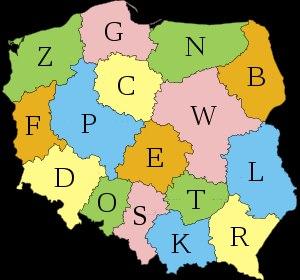
Une plaque d'immatriculation polonaise est un dispositif permettant l'identification d'un véhicule du parc automobile polonais. Par exemple, au début de la plaque, KRA ou KR signifie que le véhicule portant la plaque est achetée à Cracovie, dans la Voïvodie de Petite Pologne.